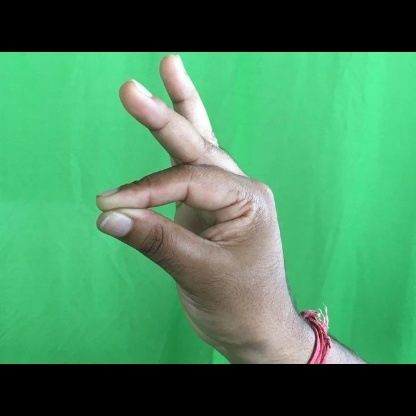
Mudra: Hamsasyam